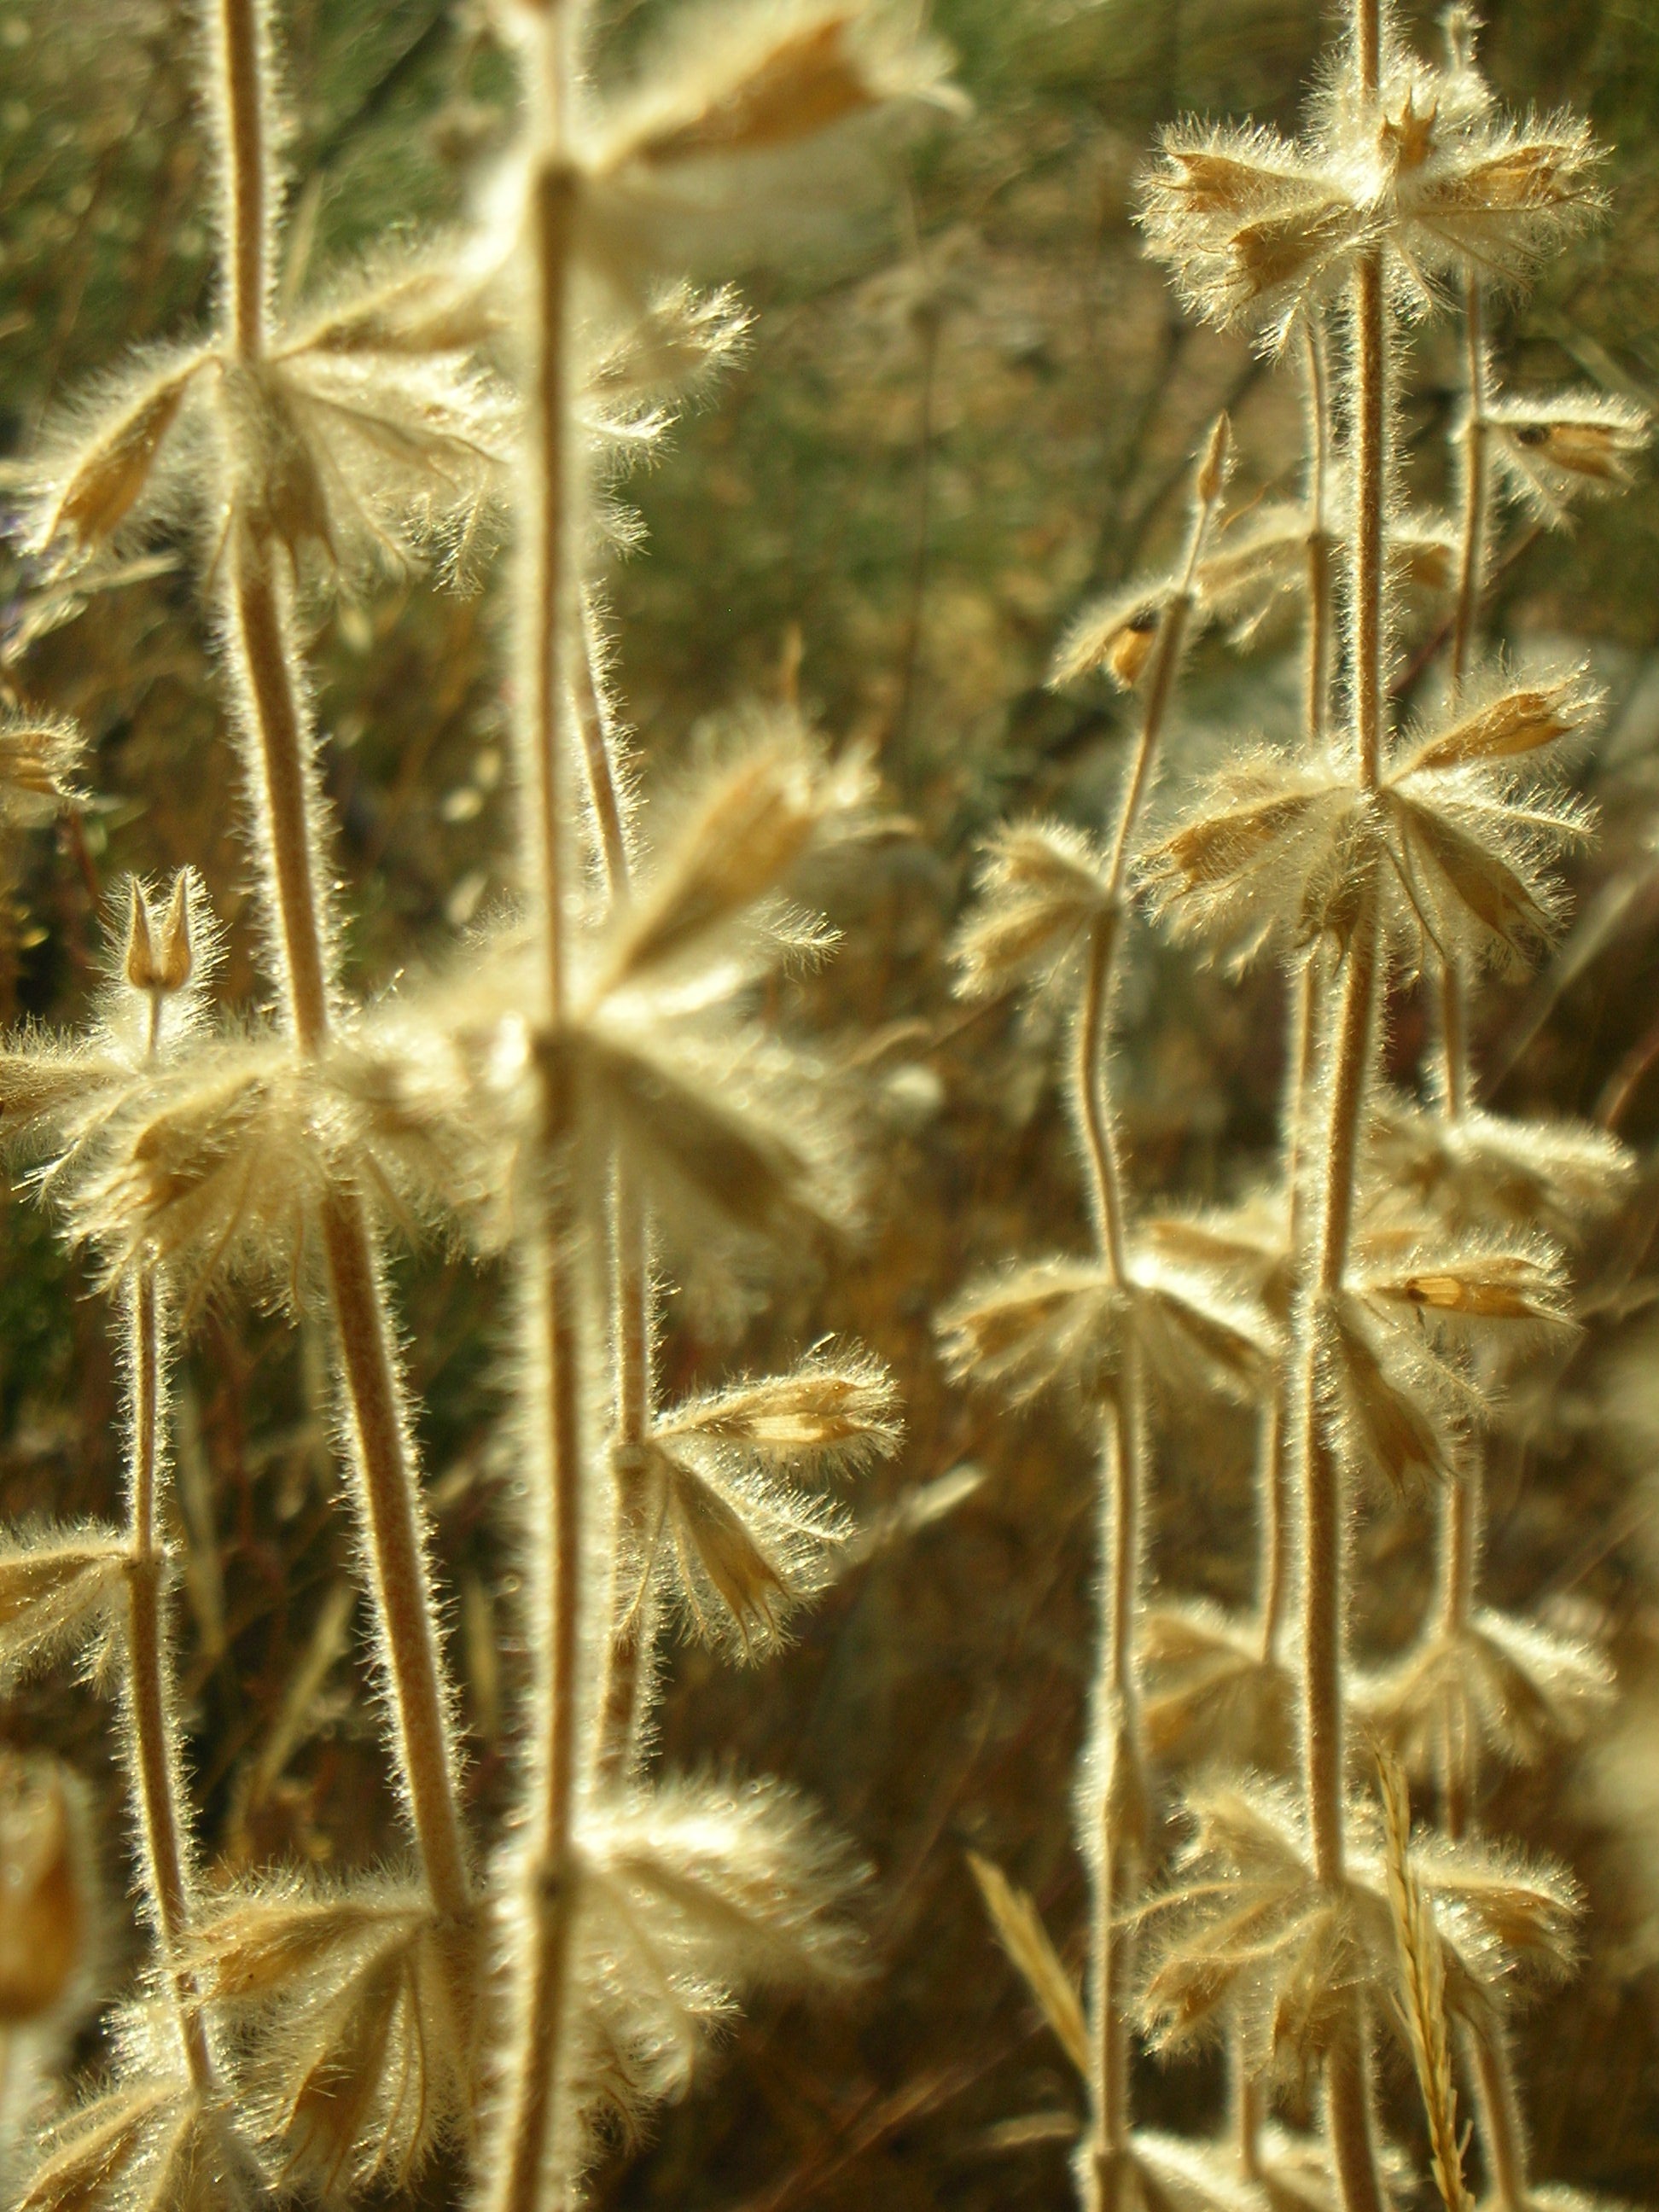
tree, grass, branch, light, abstract, plant, field, flower, frost, dry, food, crop, agriculture, flora, flowering plant, grass family, plant stem, land plant